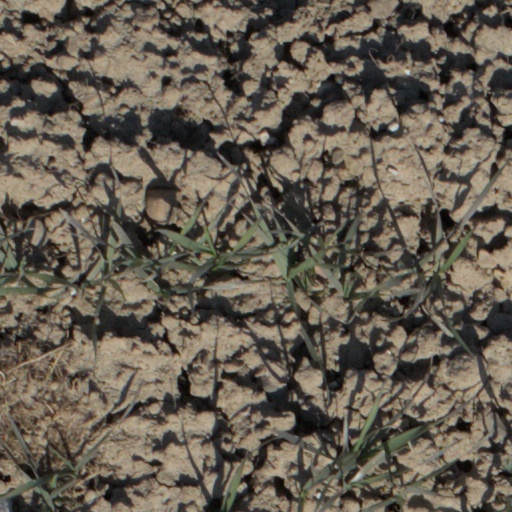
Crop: wheat